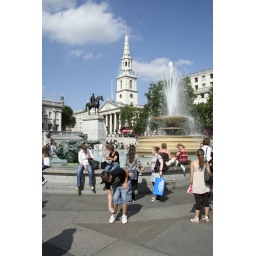
The tower of St Martin in the Fields which is a church famous for its charity work.